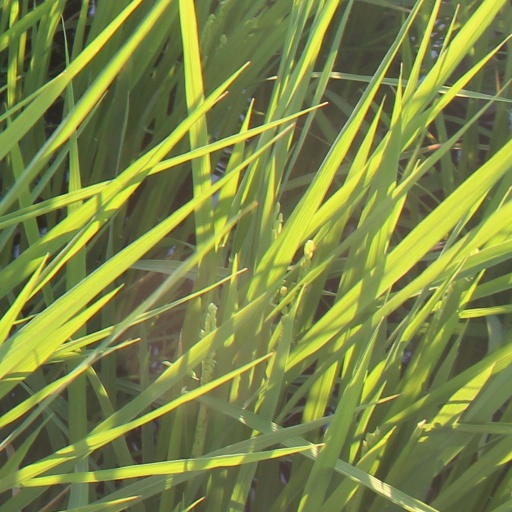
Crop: rice